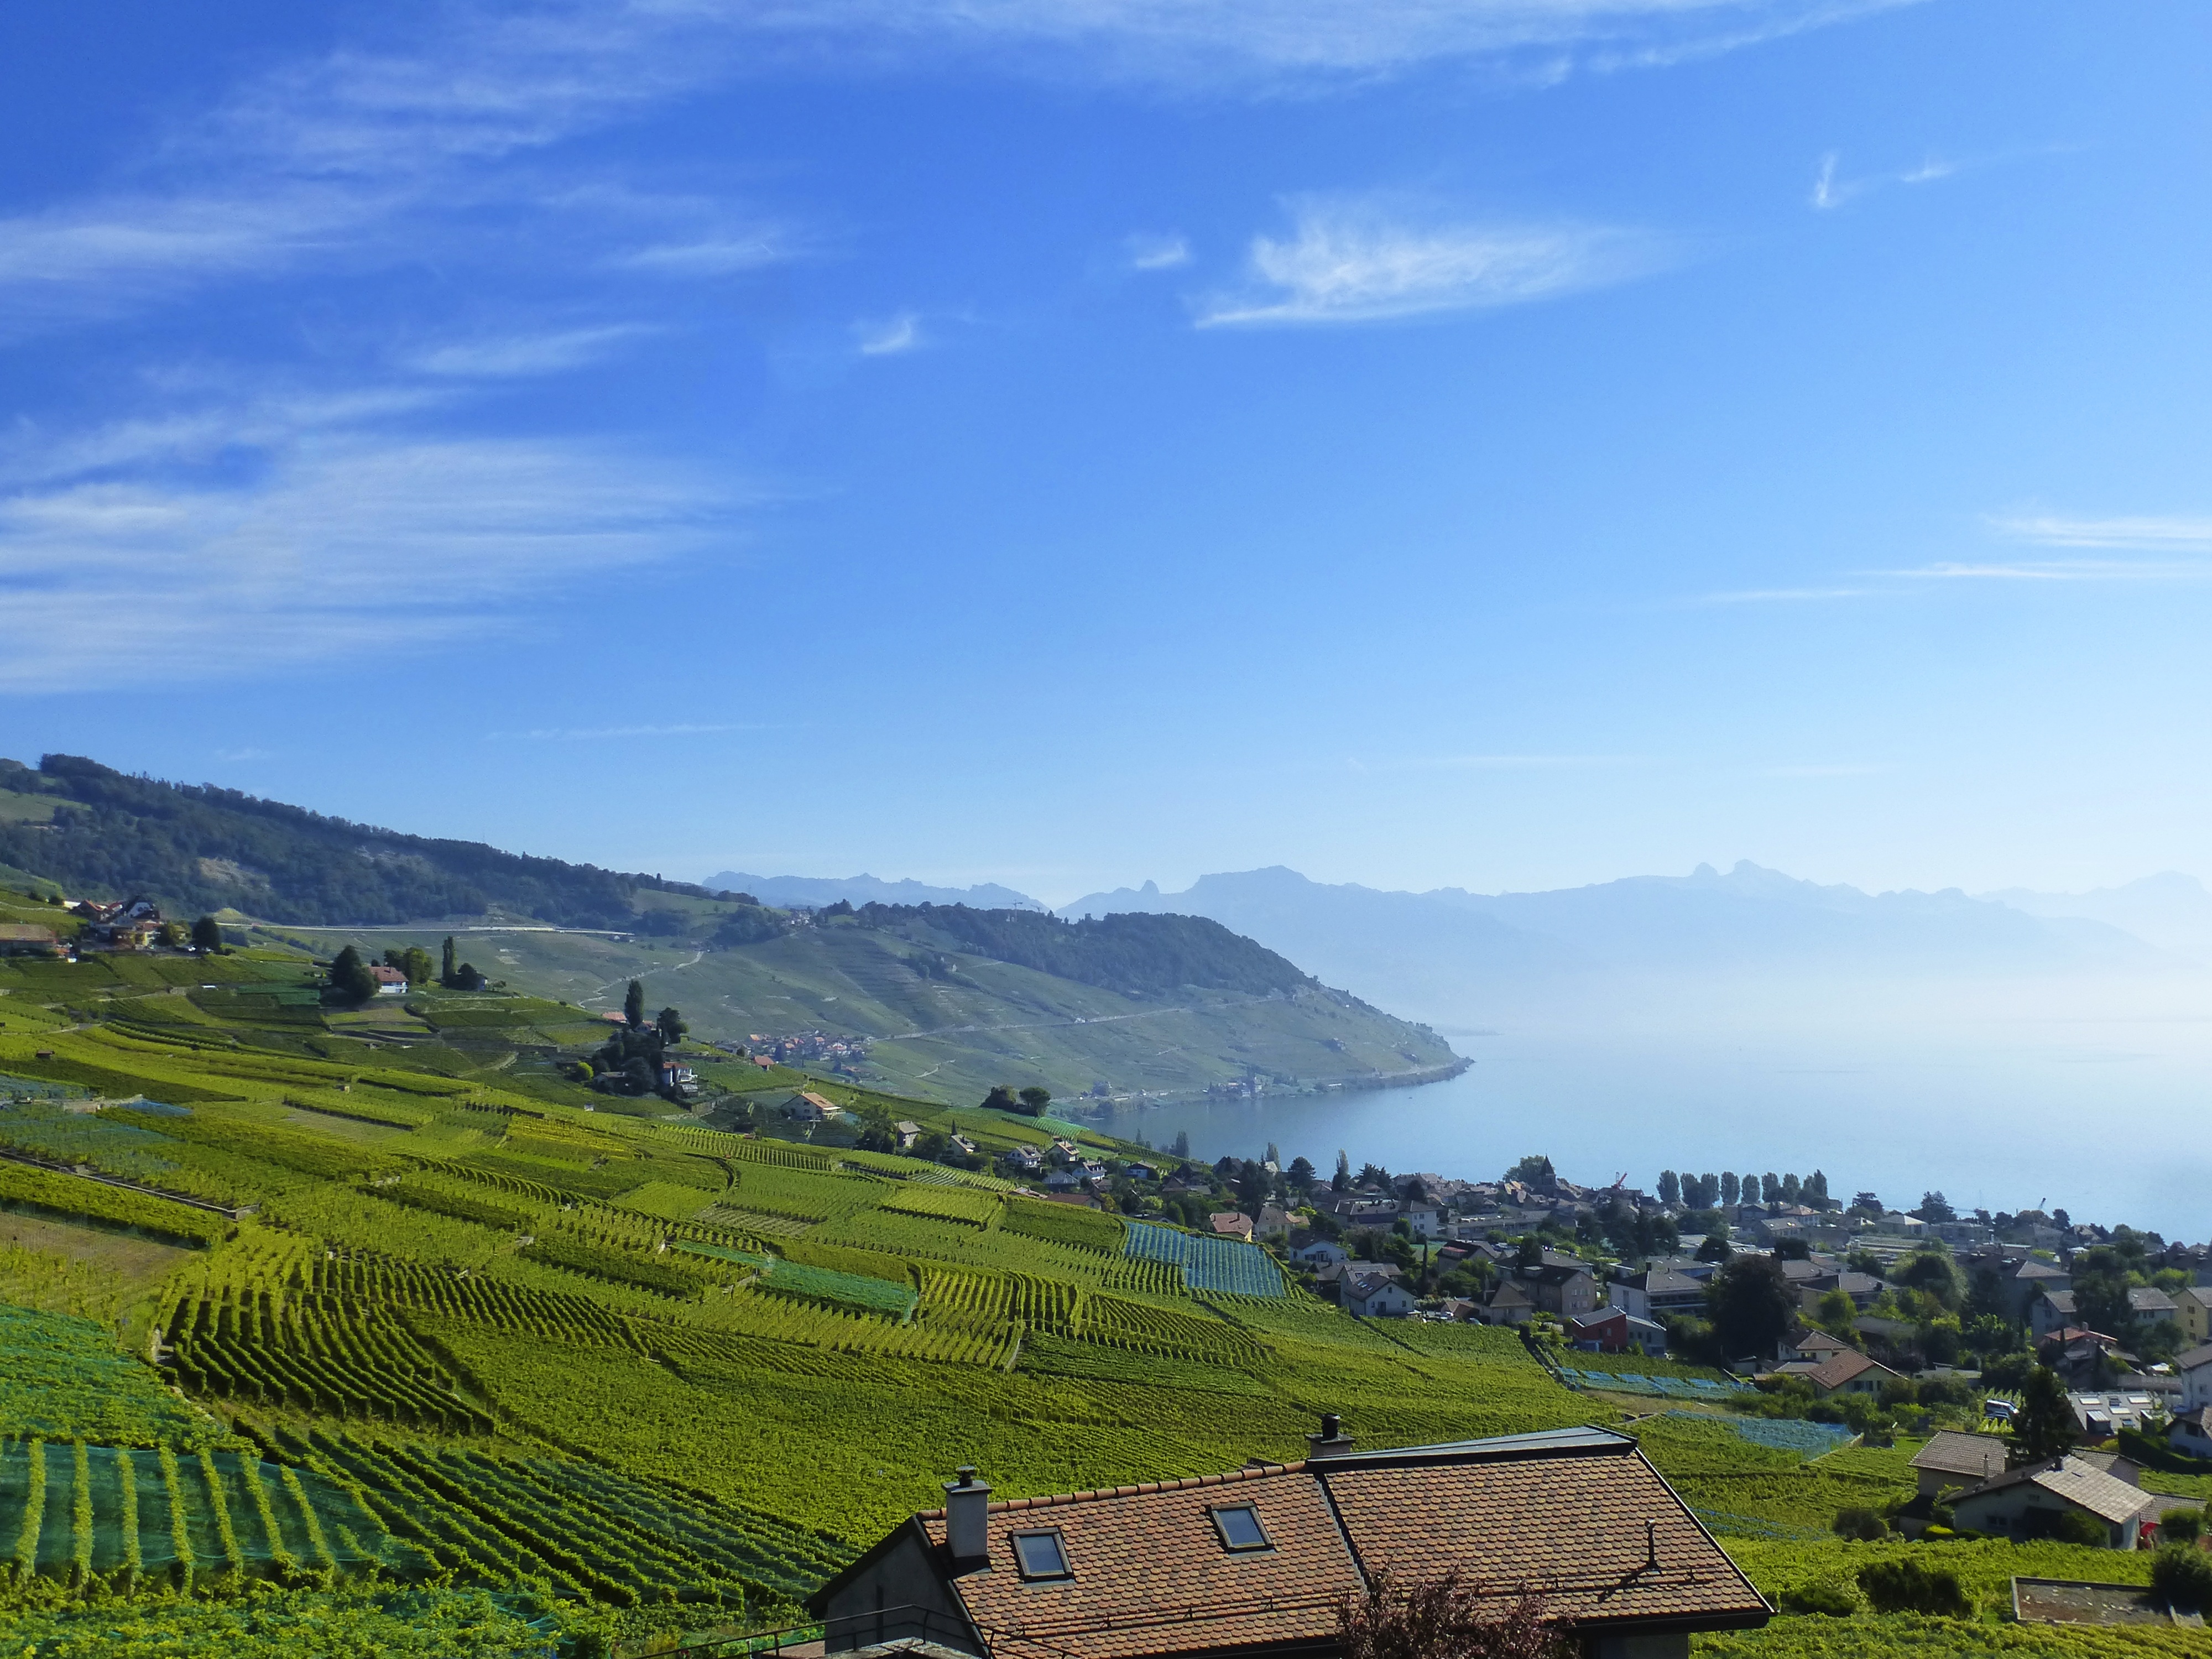
landscape, water, nature, mountain, sky, field, meadow, hill, lake, valley, mountain range, village, europe, blue, agriculture, tourism, highland, plain, clouds, alps, plateau, switzerland, european, vineyards, lake geneva, rural area, landform, geographical feature, mountainous landforms